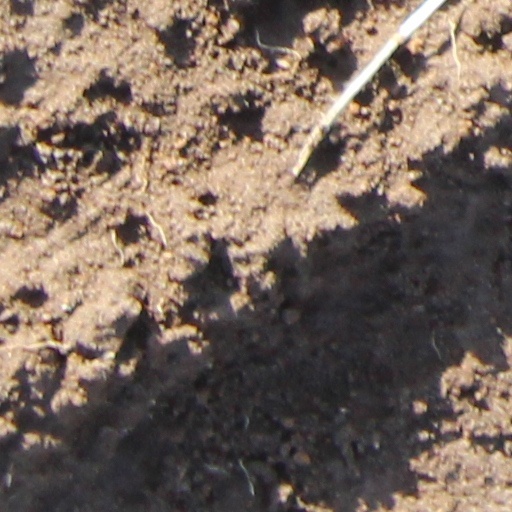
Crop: wheat